Moravian Church Mission Ships

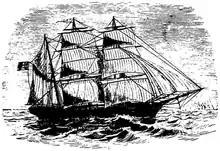
Etching of the Moravian Church mission ship Harmony #4 c1888 from With the Harmony to Labrador by the Rev. B. La Trobe.

The Moravian Church Mission Ships were a series of twelve ships (five named "Harmony") that made an annual voyage from London to the Moravian Church mission stations in Labrador every summer for the 156 years between 1770 and 1926. The purpose of the voyages was to supply provisions to the church's mission stations in Labrador and to rotate mission personnel. All but one were pure sailing vessels; the final ship, "Harmony" #5, had an auxiliary steam engine.